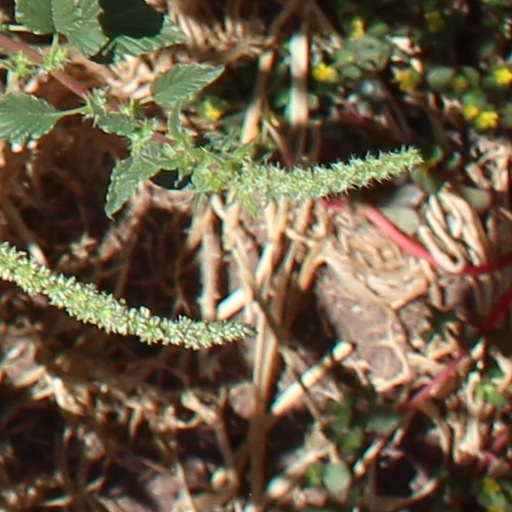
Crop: wheat